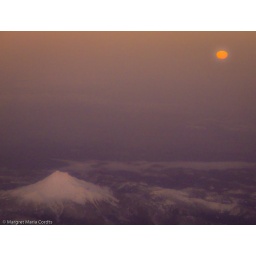
Flying high over mountains and clouds as the moon is rising